NGC 4103

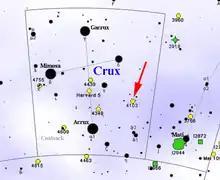
Location within the constellation

NGC 4103 is a young open cluster. Its age has been determined to be 30 Myr by Sagar & Cannon (1997), 20 ± 5 Myr by Sanner et al. (2001) and 6 Myr by Piskunov et al. (2004). The metallicity of NGC 4103 is subsolar (−0.47). The tidal radius of the cluster is 12.1 - 15.9 parsecs (39 - 51 light years) and represents the average outer limit of NGC 4103, beyond which a star is unlikely to remain gravitationally bound to the cluster core.